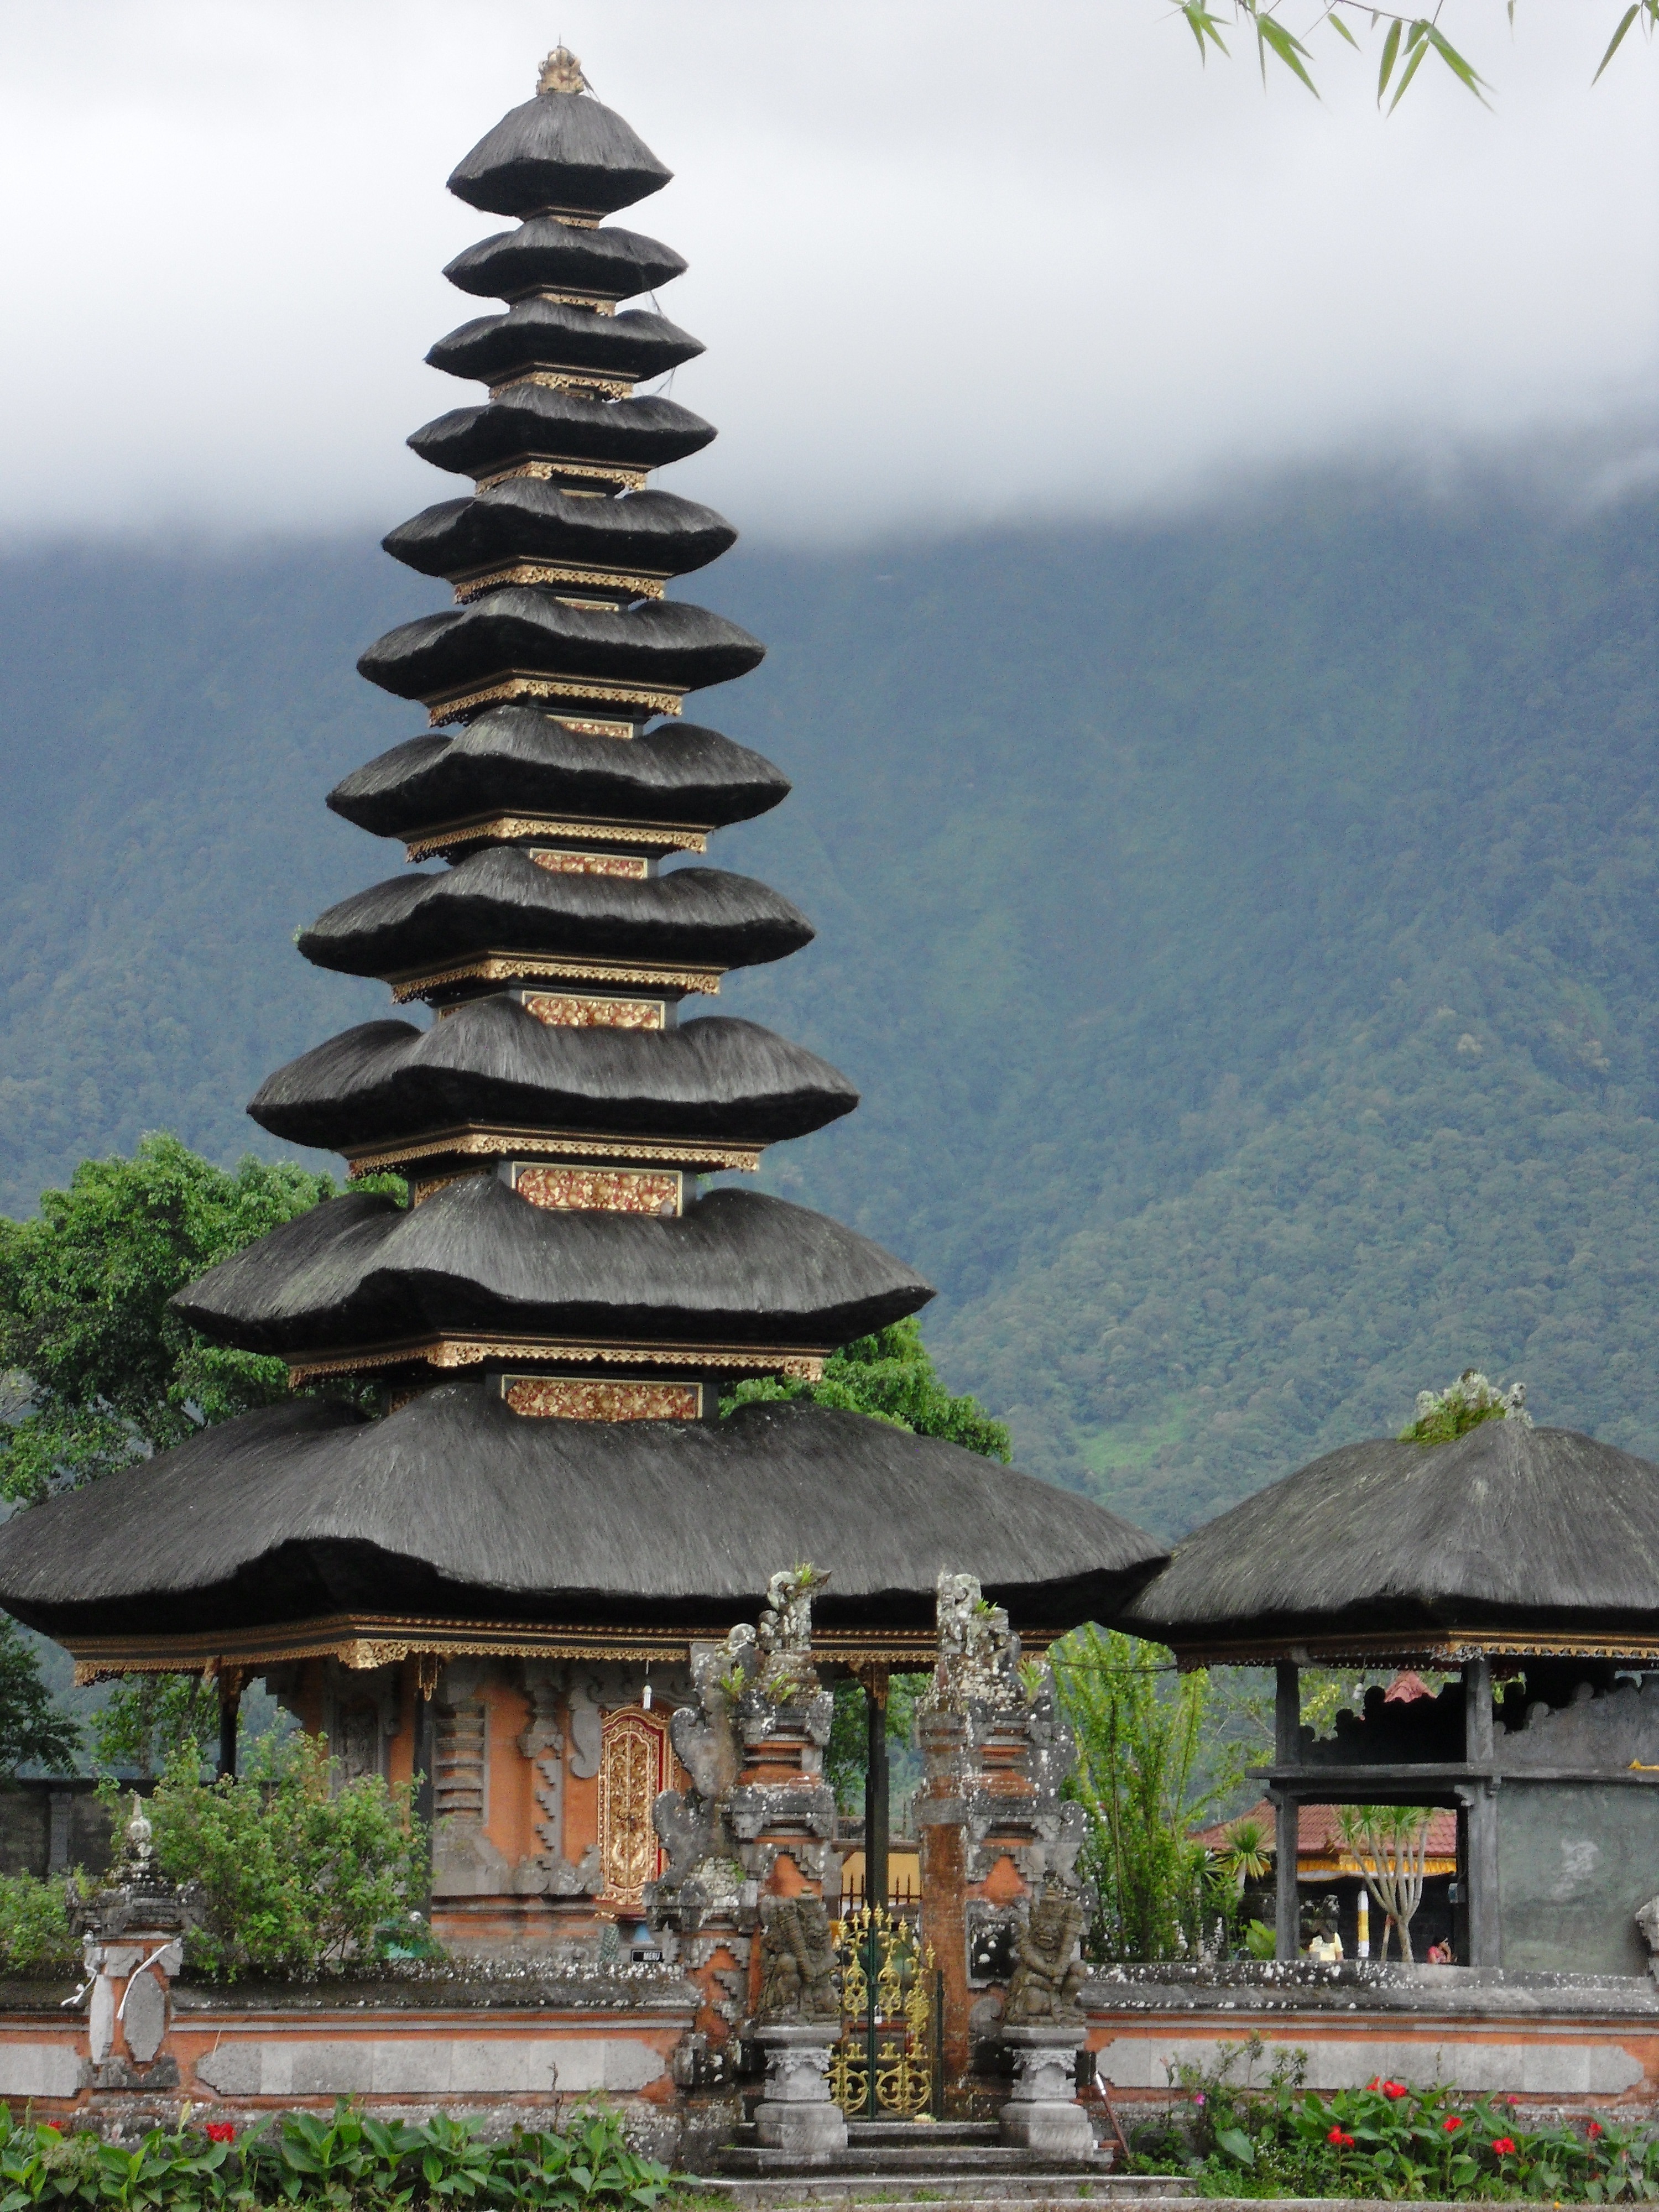
tree, tower, religion, place of worship, temple, indonesia, pagoda, bali, hinduism, banknote, pura ulun sally solomon, water temple, rupiah